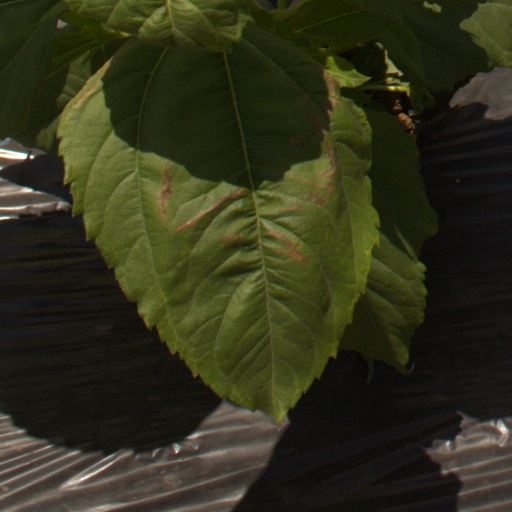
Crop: Jerusalem artichoke